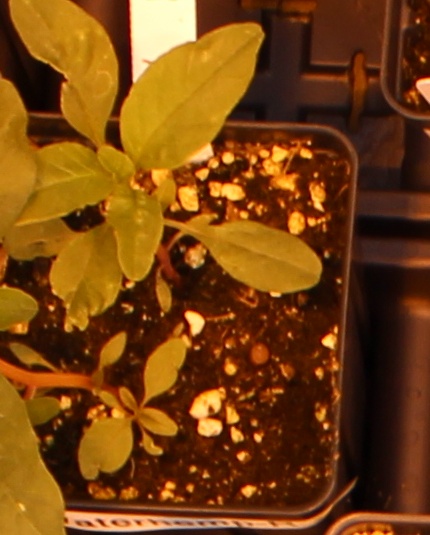
Label: Waterhemp